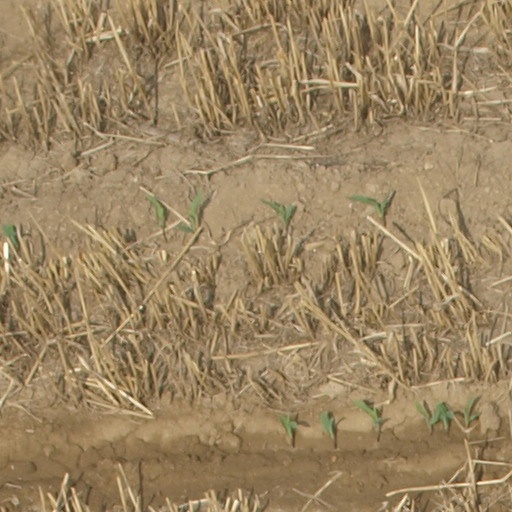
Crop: maize; corn